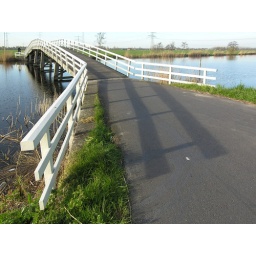
Traditional wooden bridge near Alblasserdam, Netherlands